United States Air Force Combat Control Team

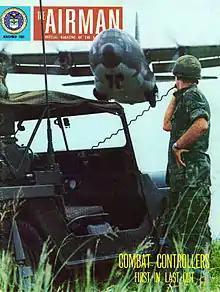
Combat Controllers in the Vietnam War on the cover of a 1968 issue of "Airman Magazine"

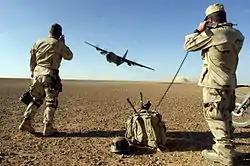
Air Force Combat Controllers participating in Operation Enduring Freedom provide air traffic control to a C-130 taking off from a remote airfield.

United States Army pathfinders originated in 1943 during World War II out of need for accurate airdrops after several mishaps occurred in the airborne assault on the Sicilian city of Gela during the allied invasion of Sicily. The 82nd Airborne Division performed a nighttime airborne assault outside of Gela. Due to poor visual references and high winds exceeding two battalions landed 30 miles from their drop zone and a third battalion landed over 55 miles from their drop zone. Undeterred by the flawed airdrop, the paratroopers were still able to hinder the German counterattack to allow for the allies' amphibious assault to gain a foothold on the beach.